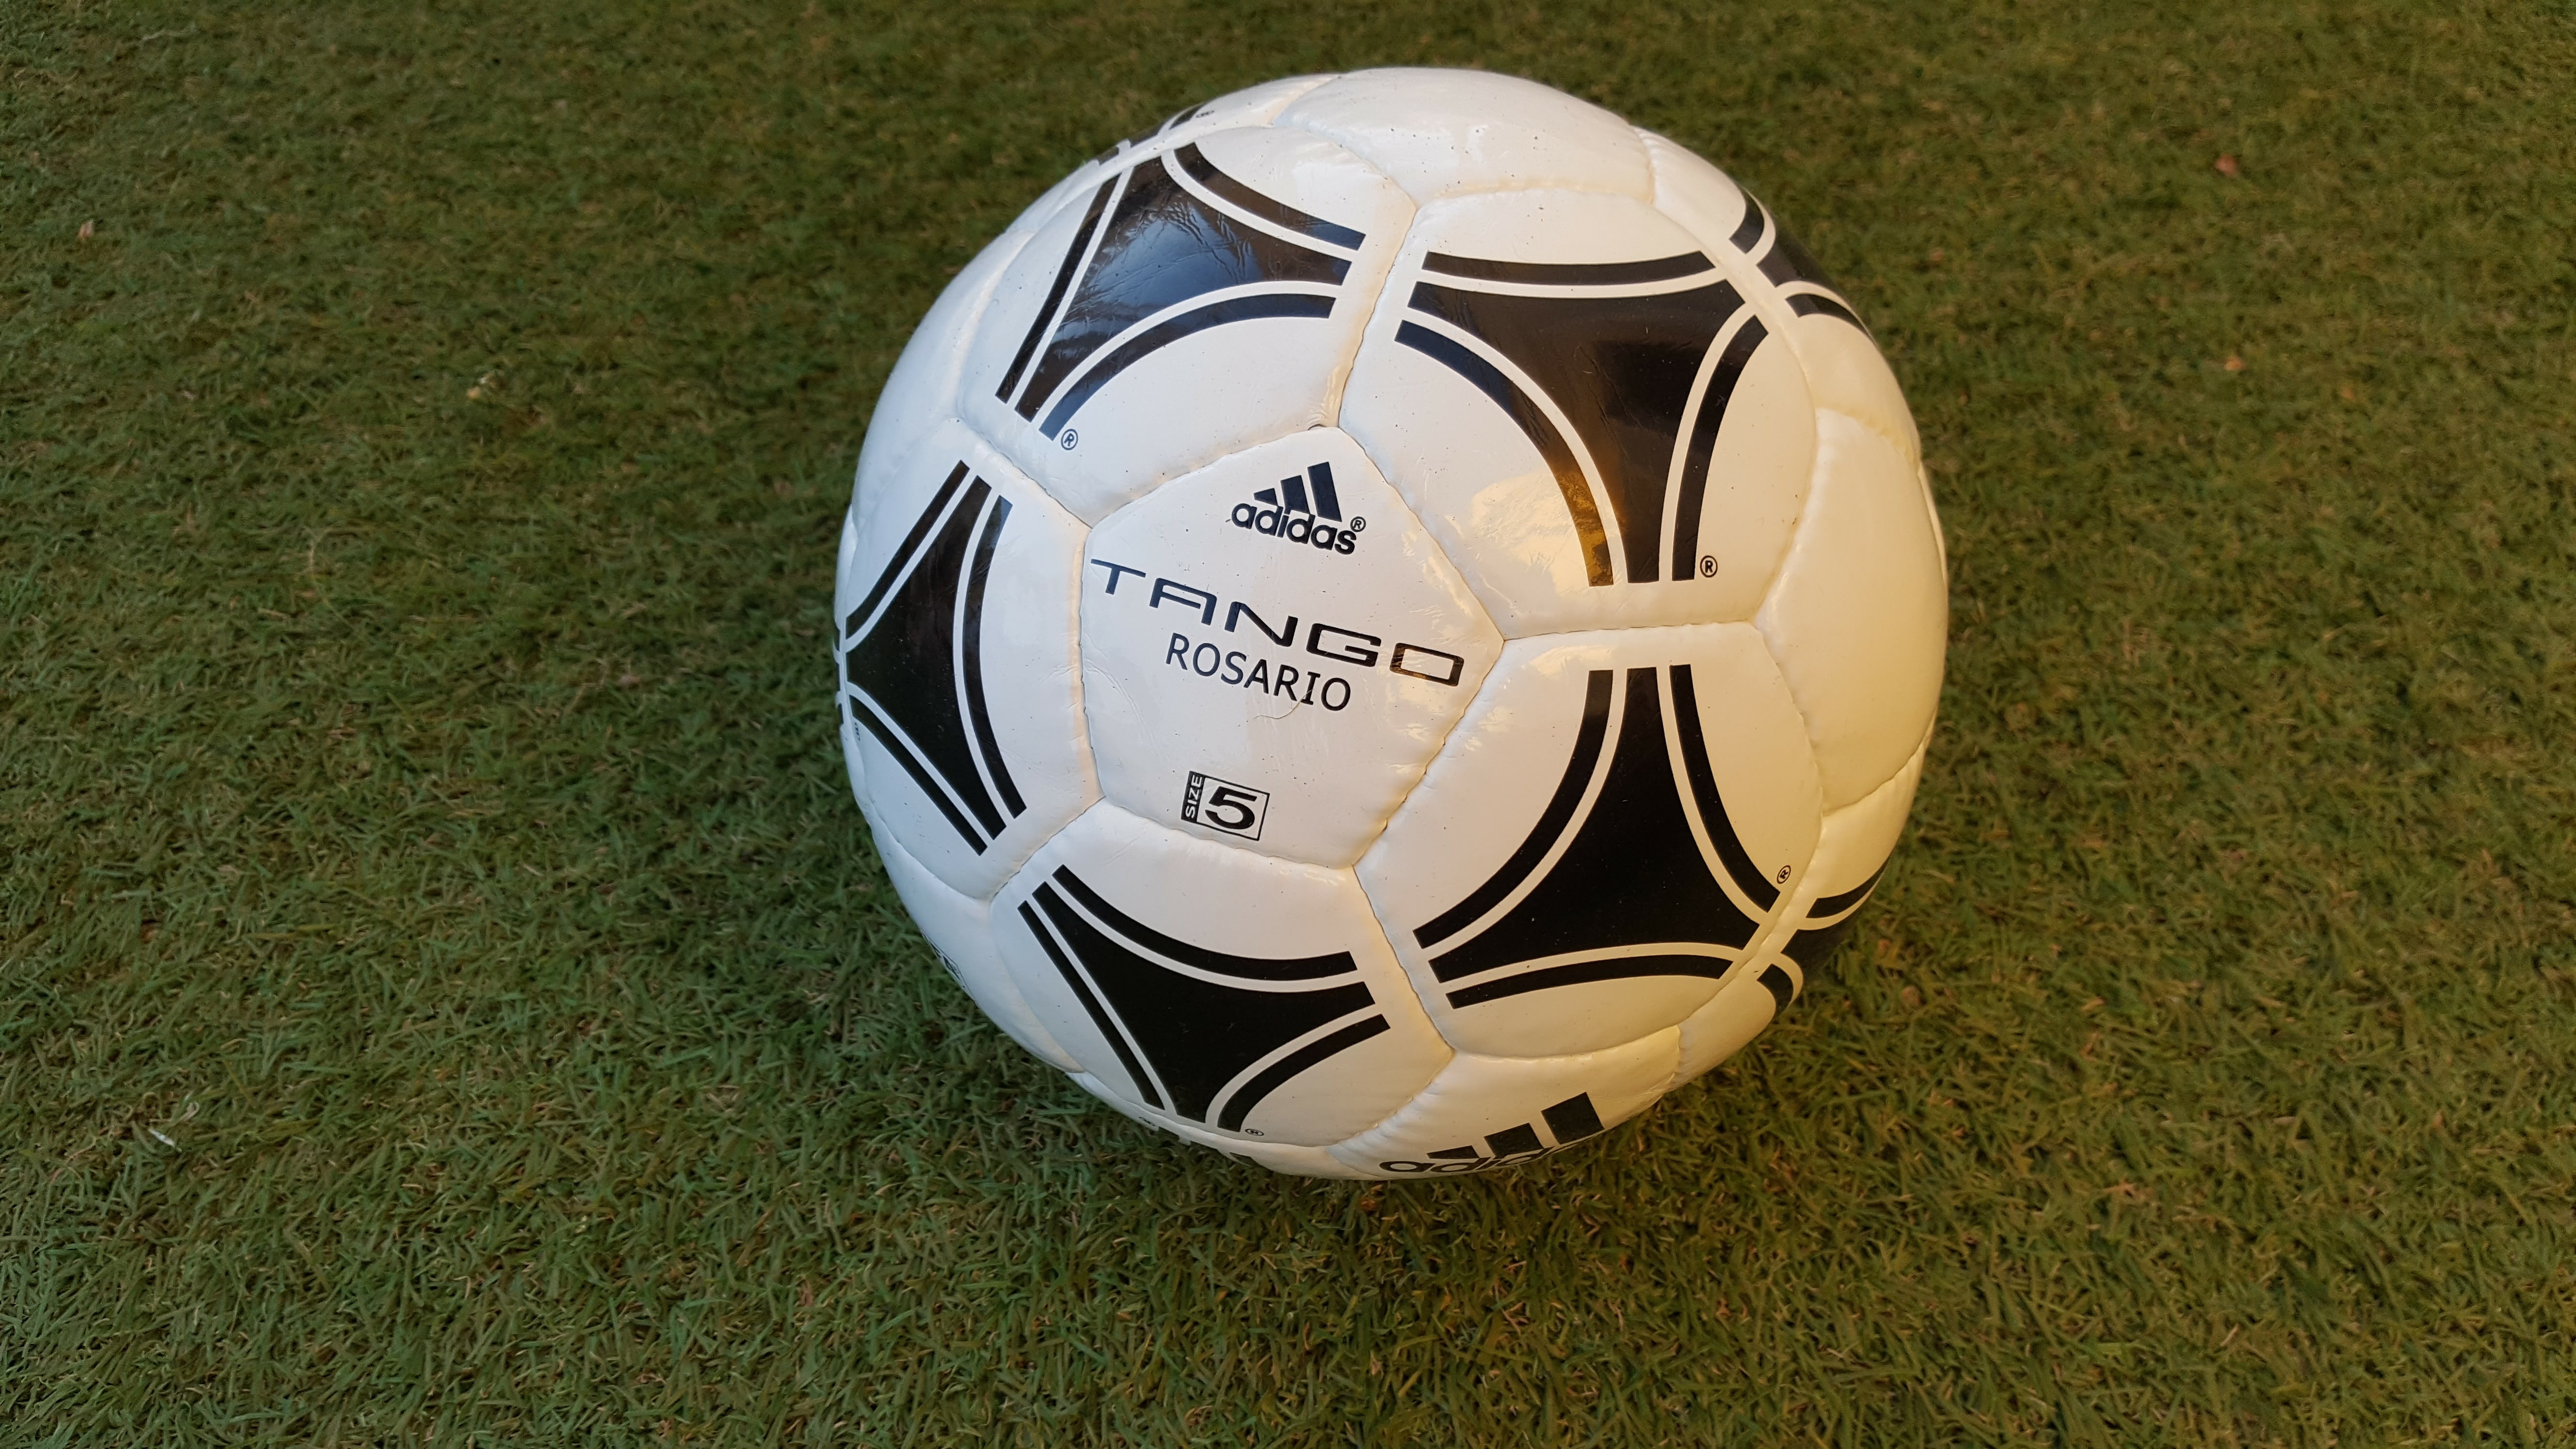
wheel, balloon, football, player, sports equipment, ball, football equipment and supplies, protective equipment in gridiron football